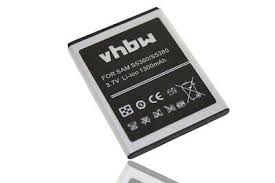
Waste category: battery